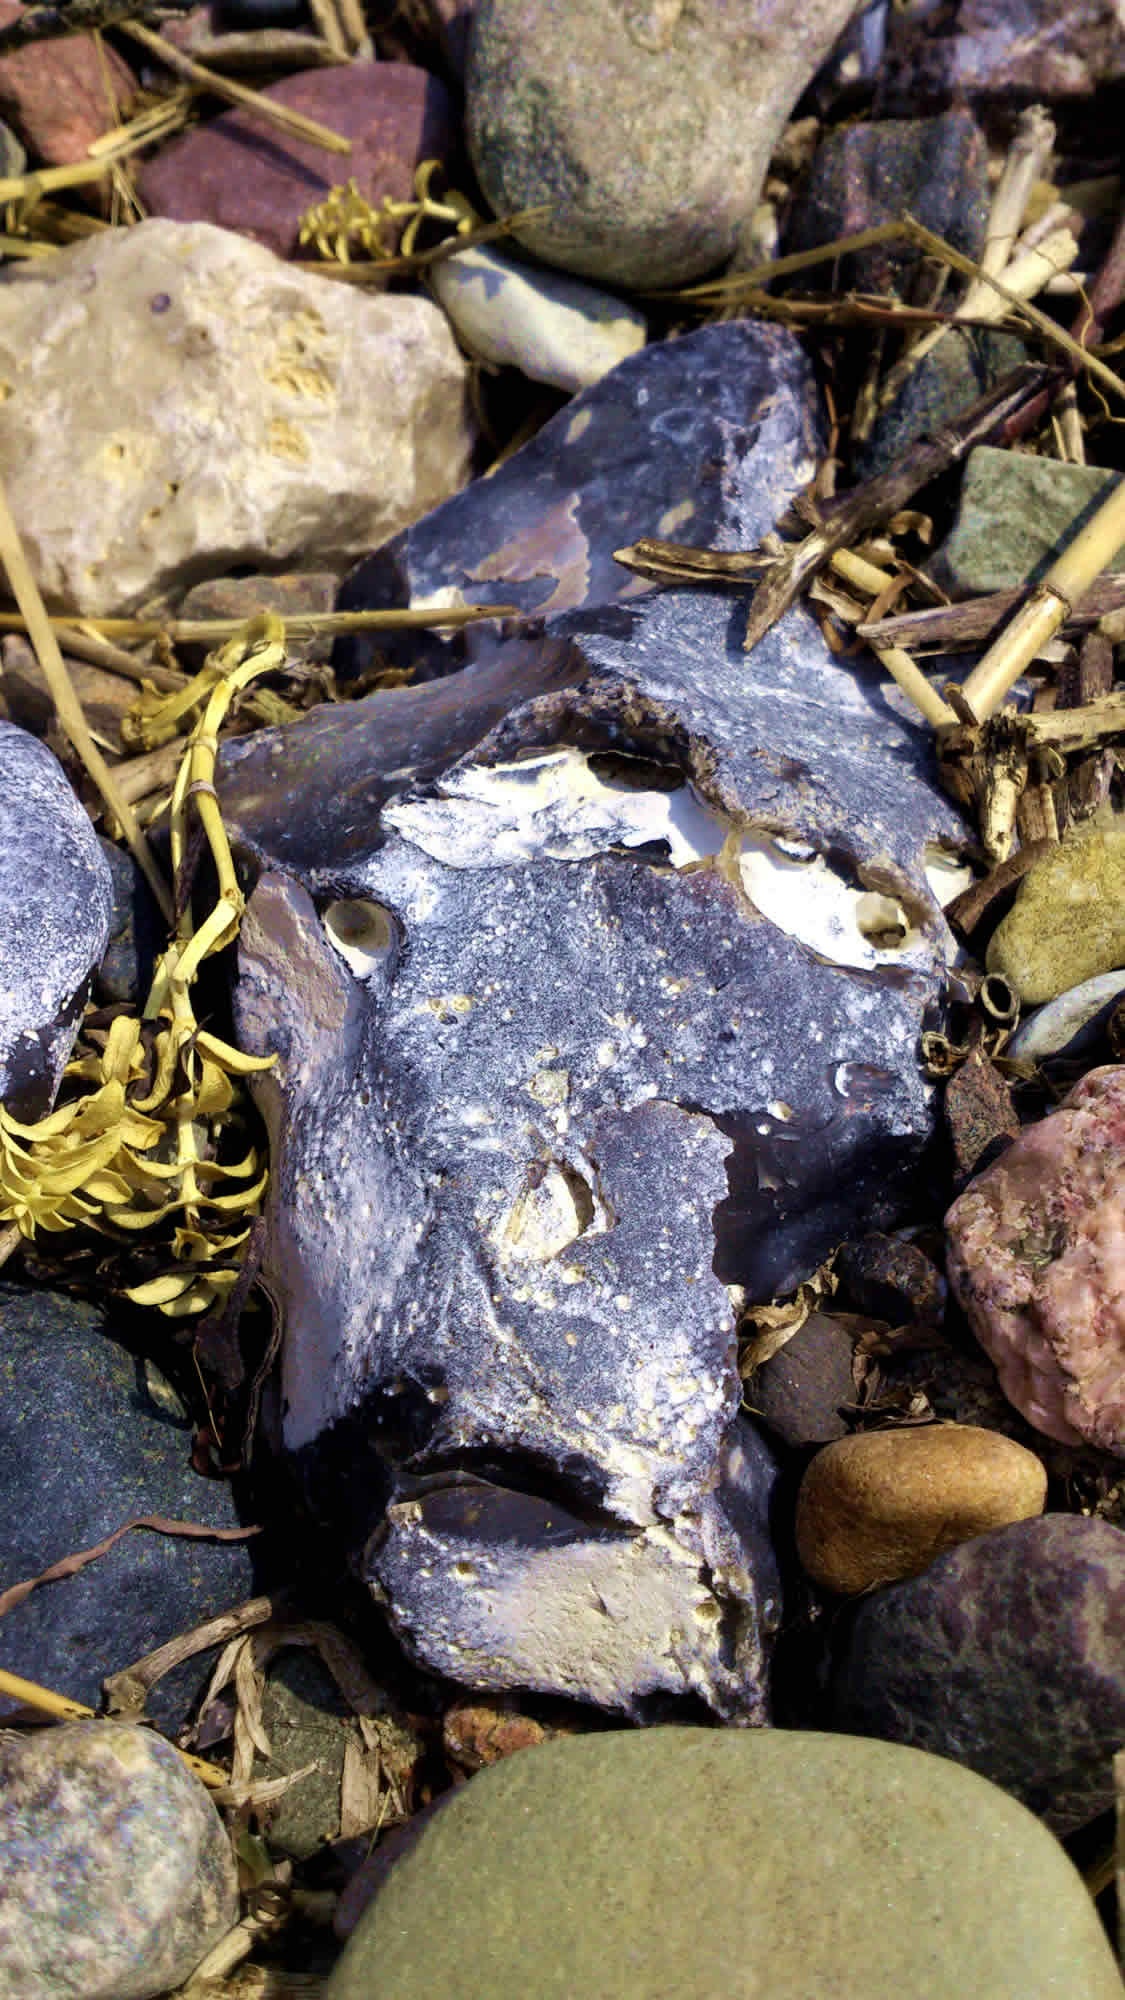
beach, nature, rock, leaf, flower, stone, wildlife, autumn, fauna, material, mask, geology, making a face